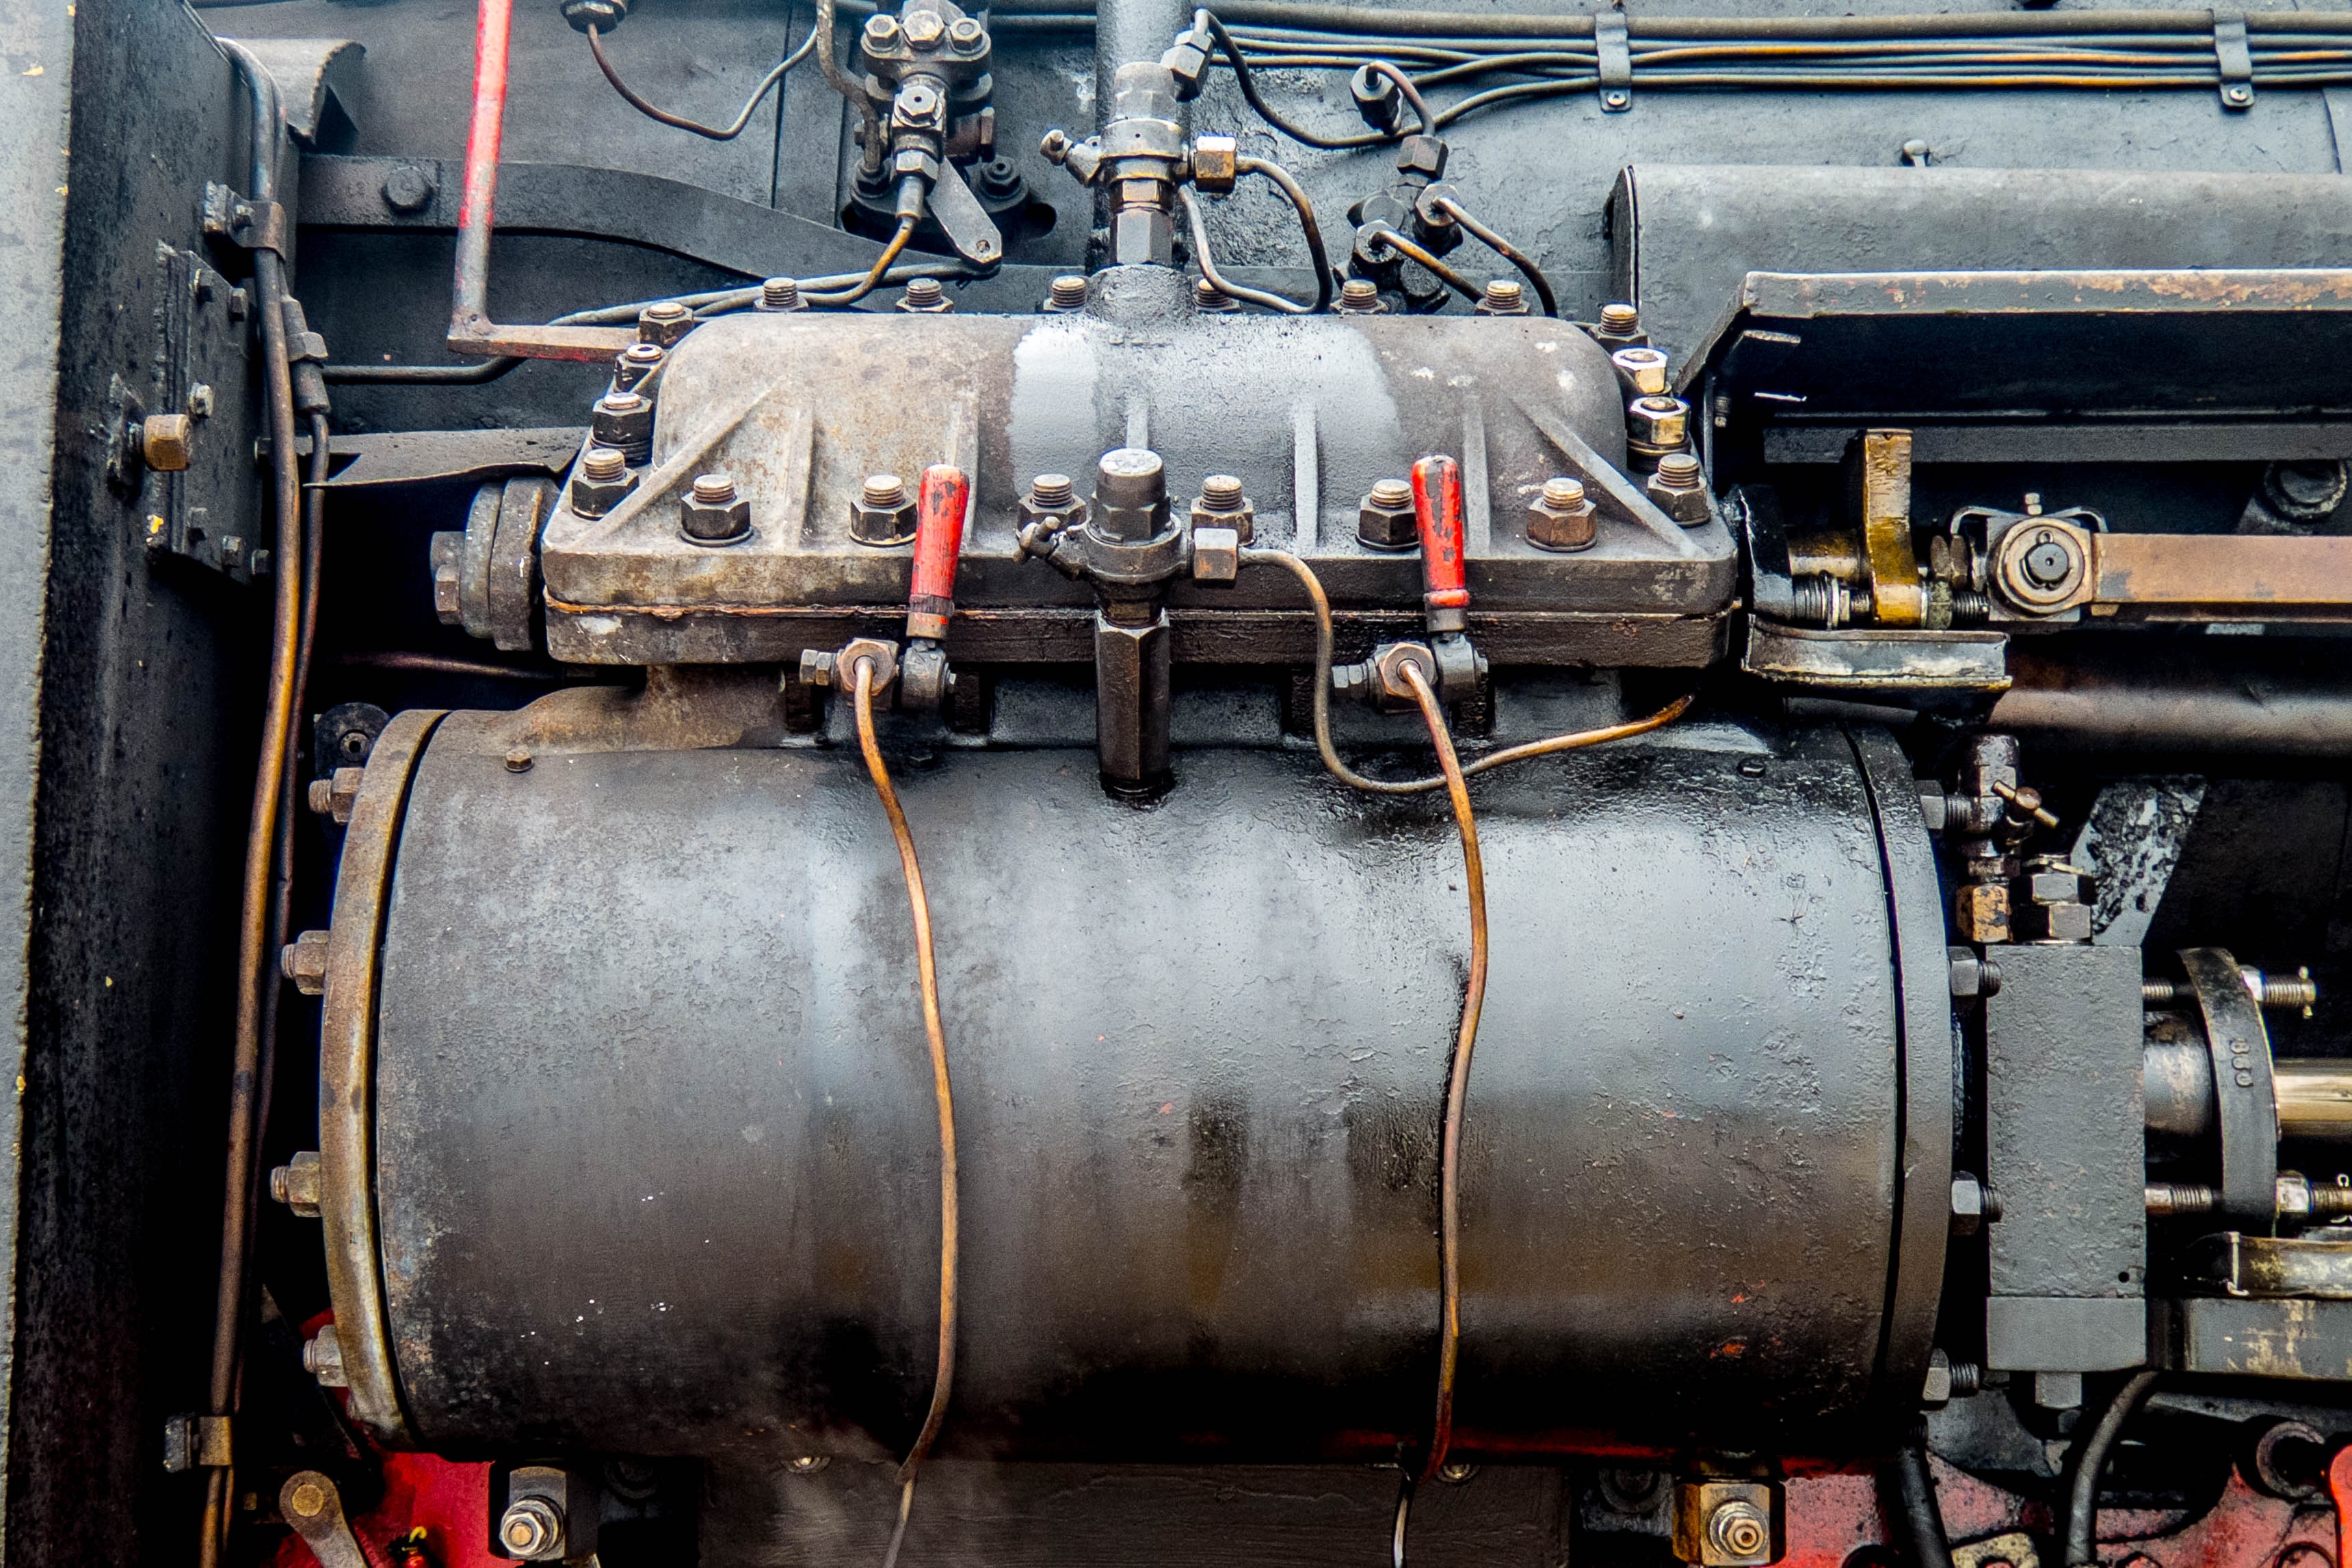
mountain, technology, car, old, train, transport, vehicle, drive, metal, alpine, locomotive, engine, nostalgic, steam engine, historically, steam locomotive, rack railway, auto part, water vapor, automotive exterior, aircraft engine, automotive engine part